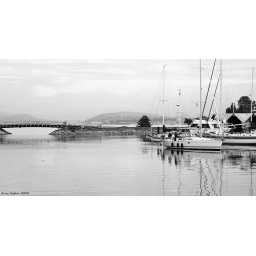
One of the simpler joys in life...sitting by the lake watching boats go by